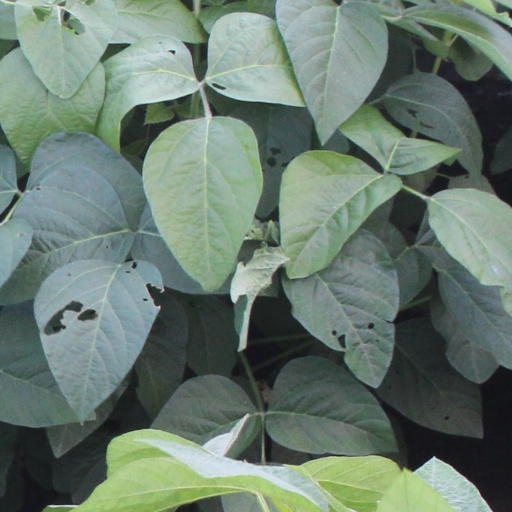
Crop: soybean